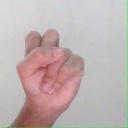
अक्षर: स